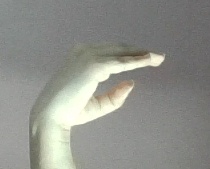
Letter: jeem